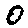
Label: 0